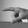
ASL letter: P